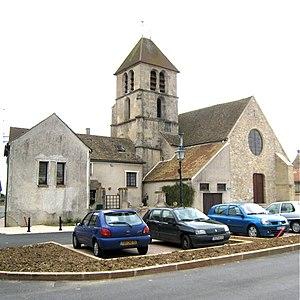
Boinville-en-Mantois est une commune française située dans le département des Yvelines en région Île-de-France.